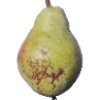
Label: pear_williams